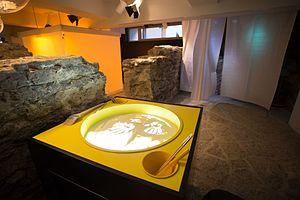
Le NUKU est un théâtre de marionnettes situé à Tallinn.